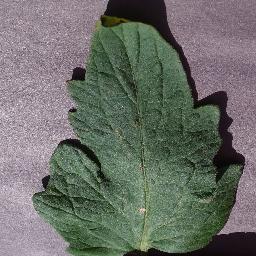
Label: Tomato___Target_Spot